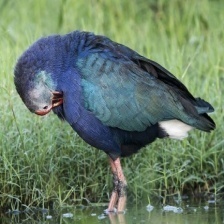
Species: PURPLE SWAMPHEN
Scientific name: PORPHYRIO PORPHYRIO
ImageNet parent category: european_gallinule